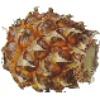
Label: pineapple_mini